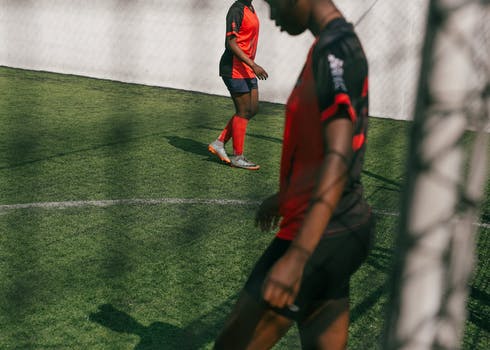
Label: No Watermark